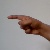
The image shows a hand gesture representing the letter 'G' in Indian Sign Language.